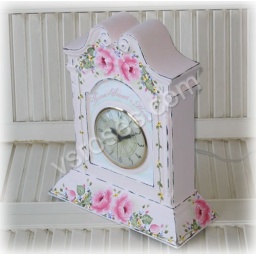
hp roses ceramic clock by vsroses